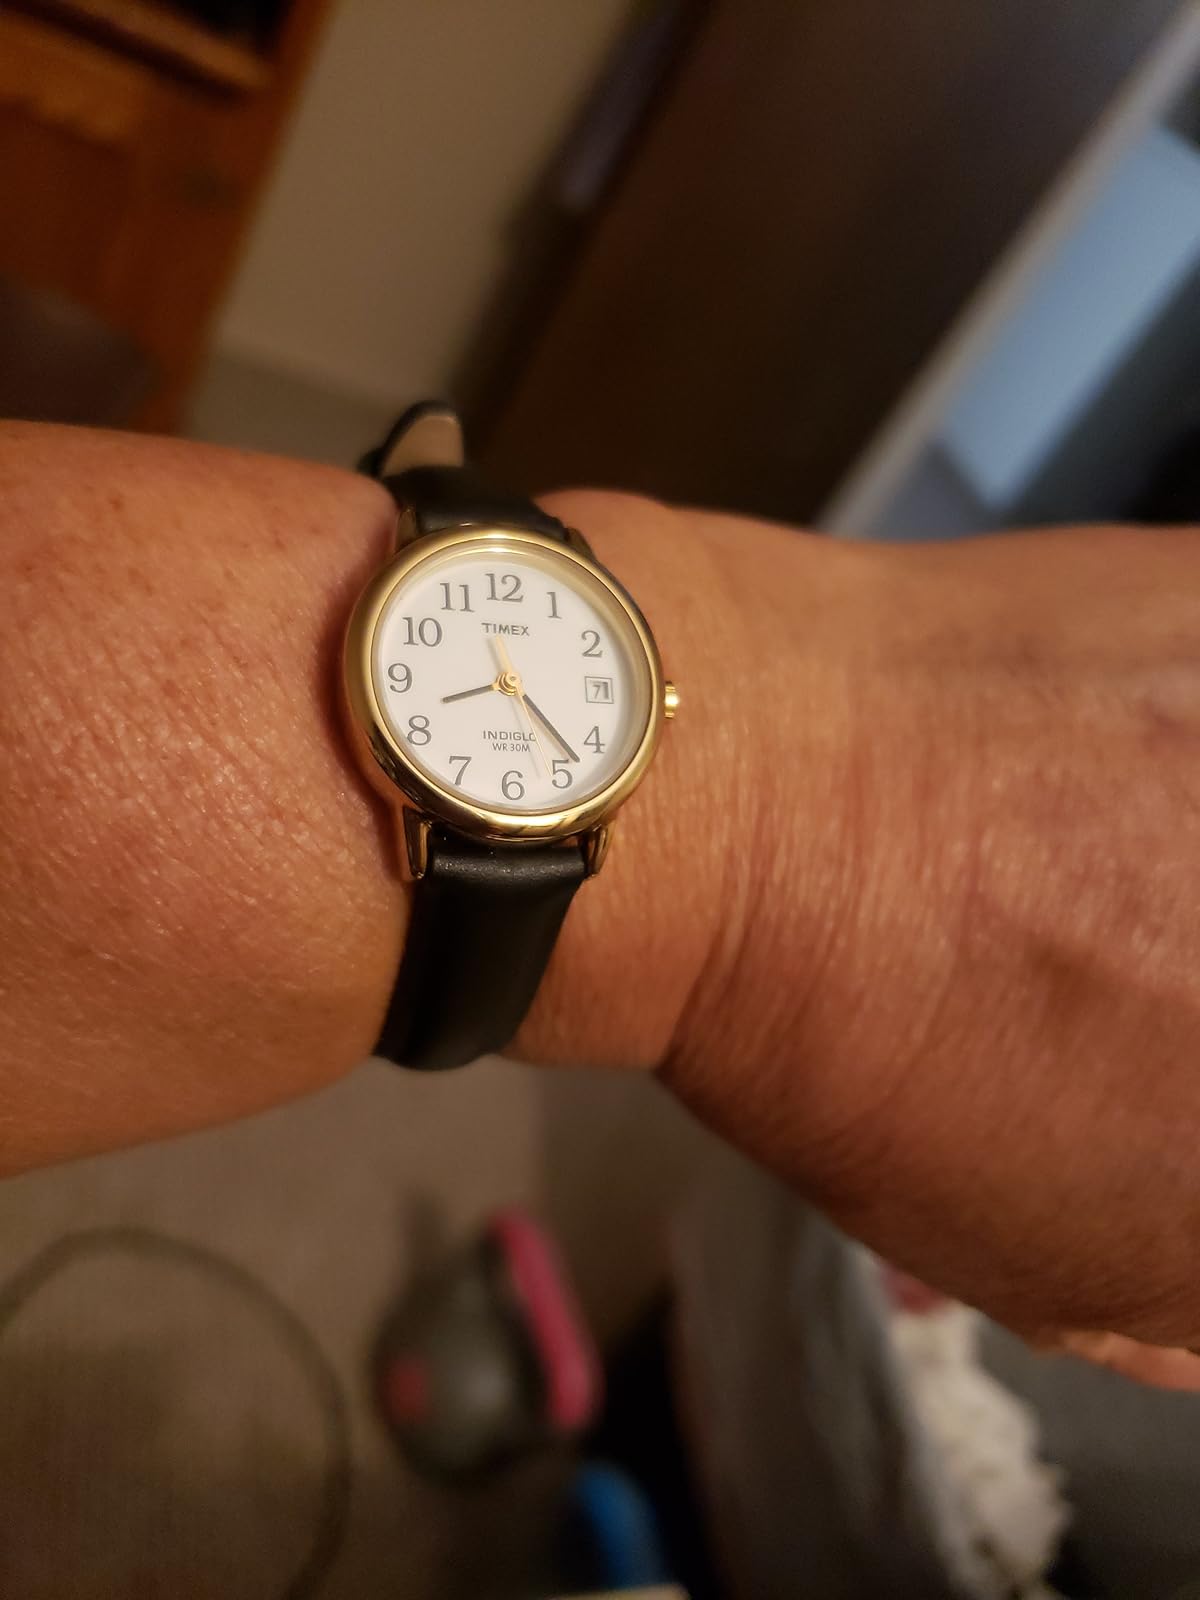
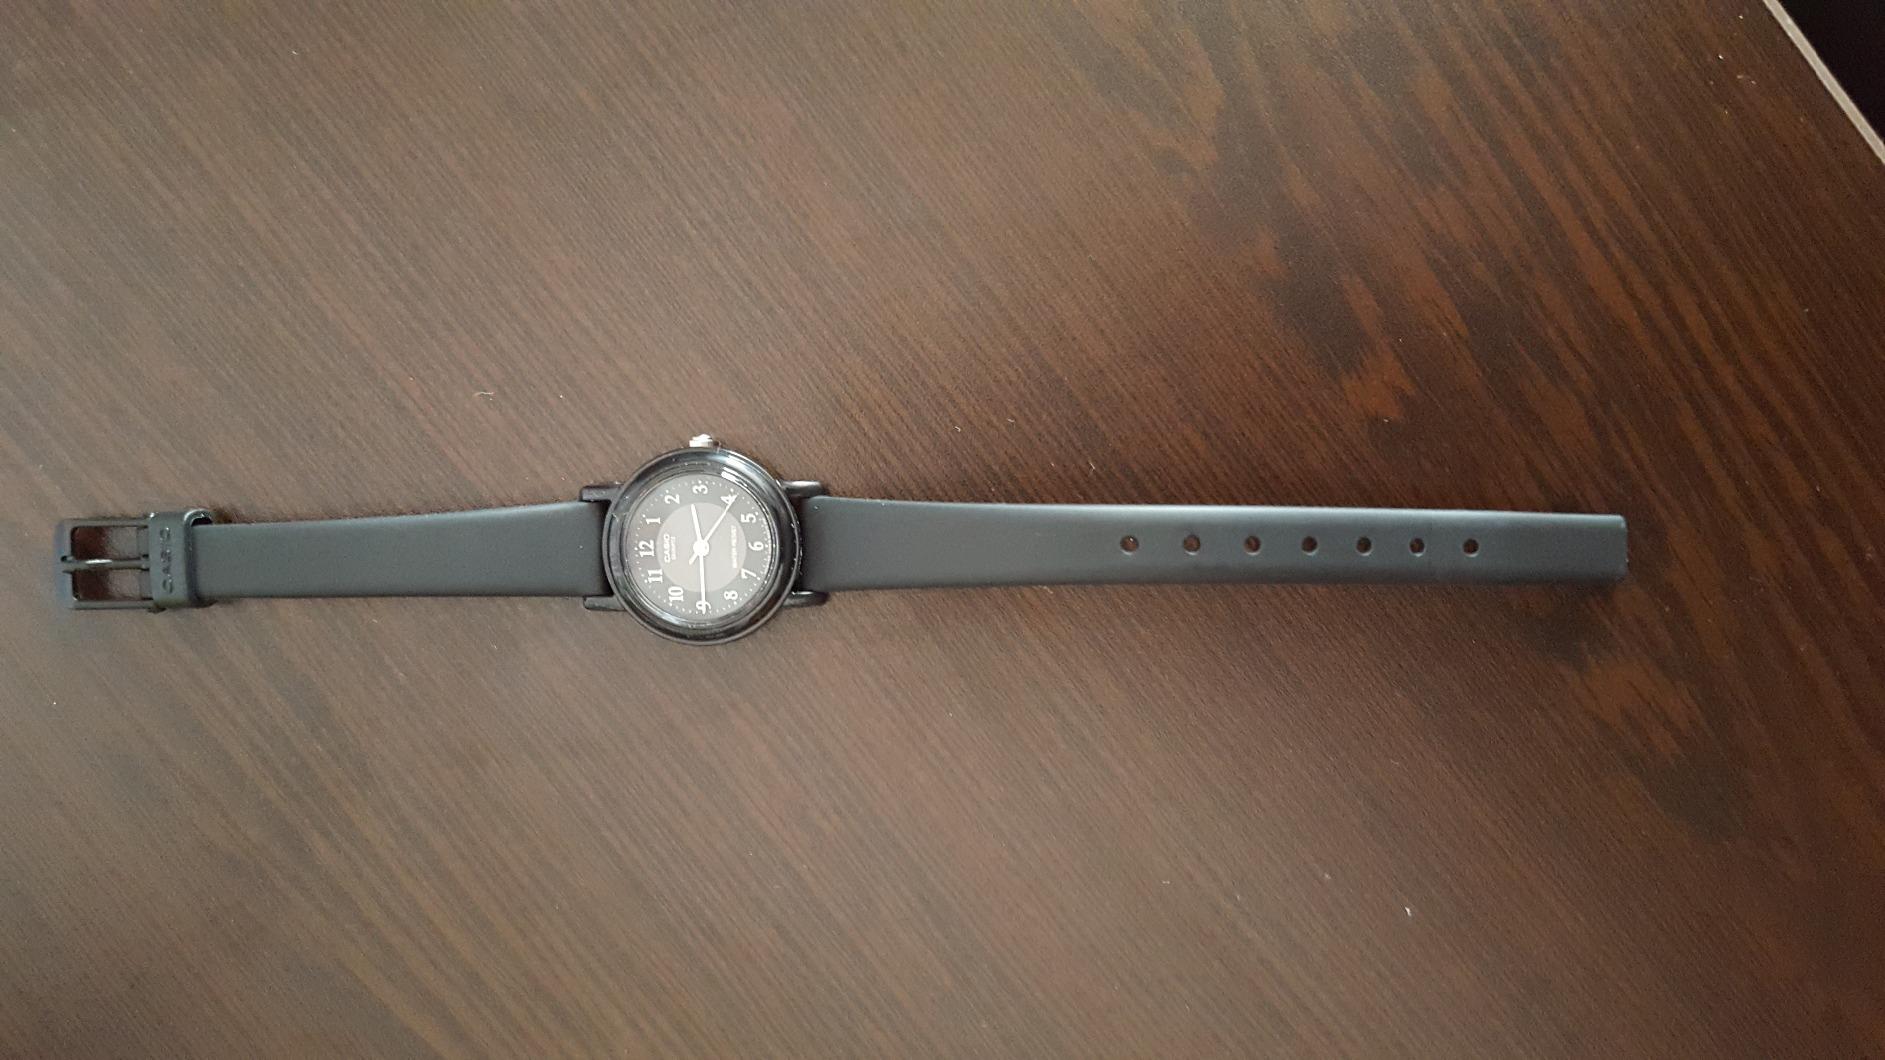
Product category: accessories_watch
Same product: no